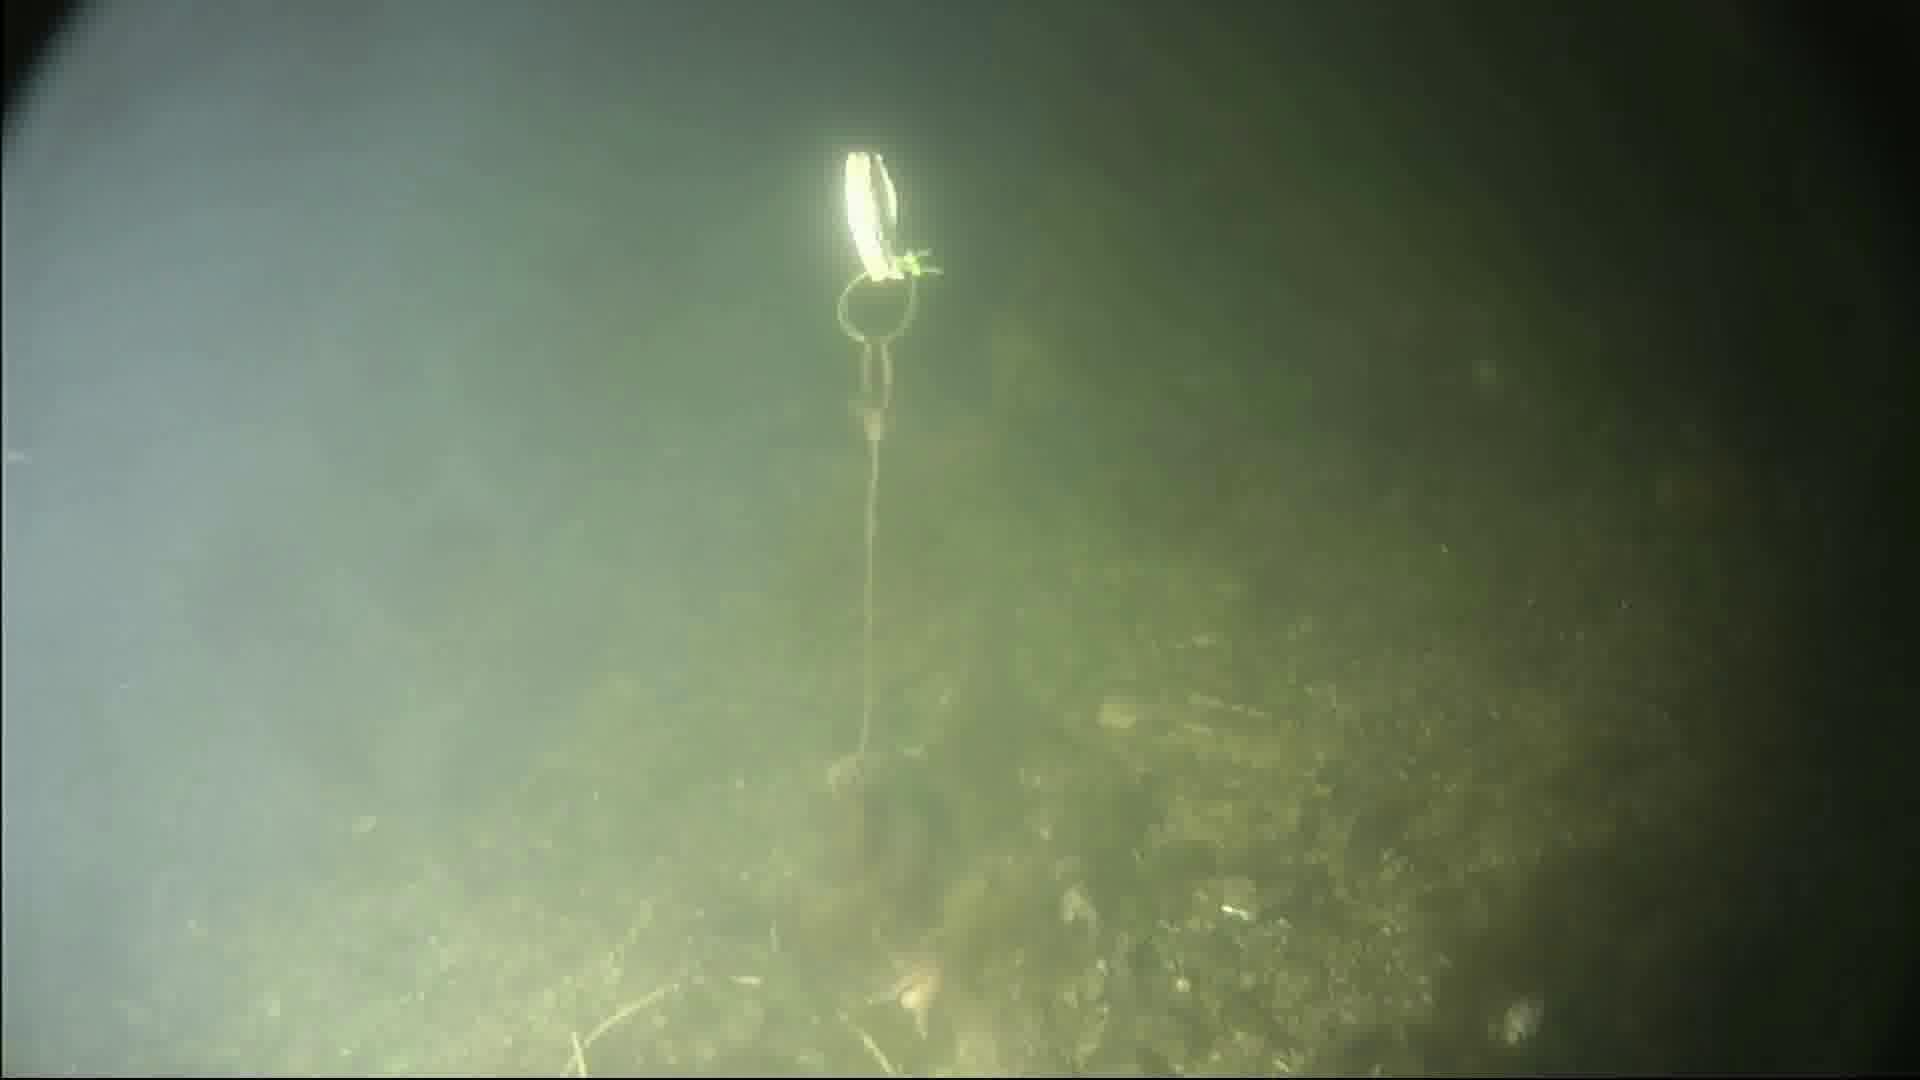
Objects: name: starfish